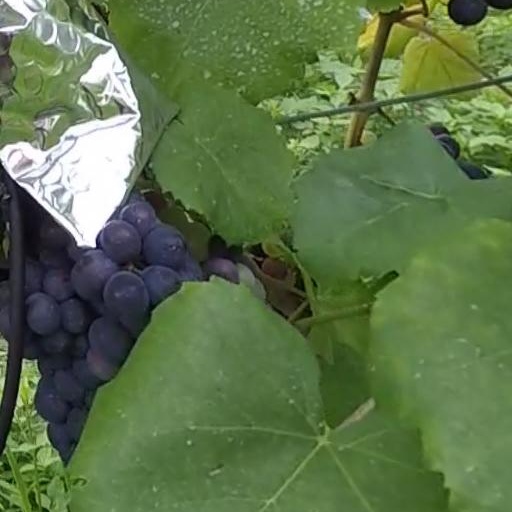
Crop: grape